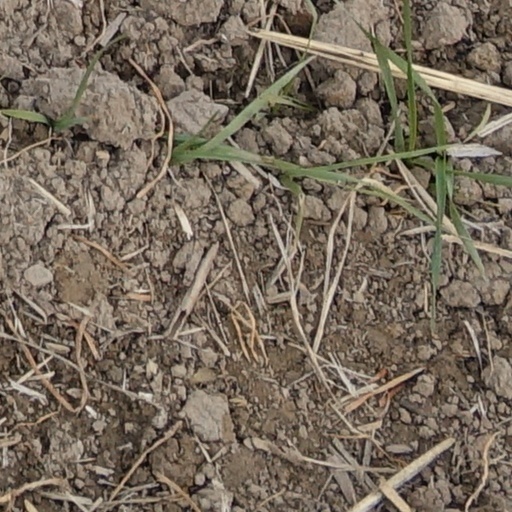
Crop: wheat